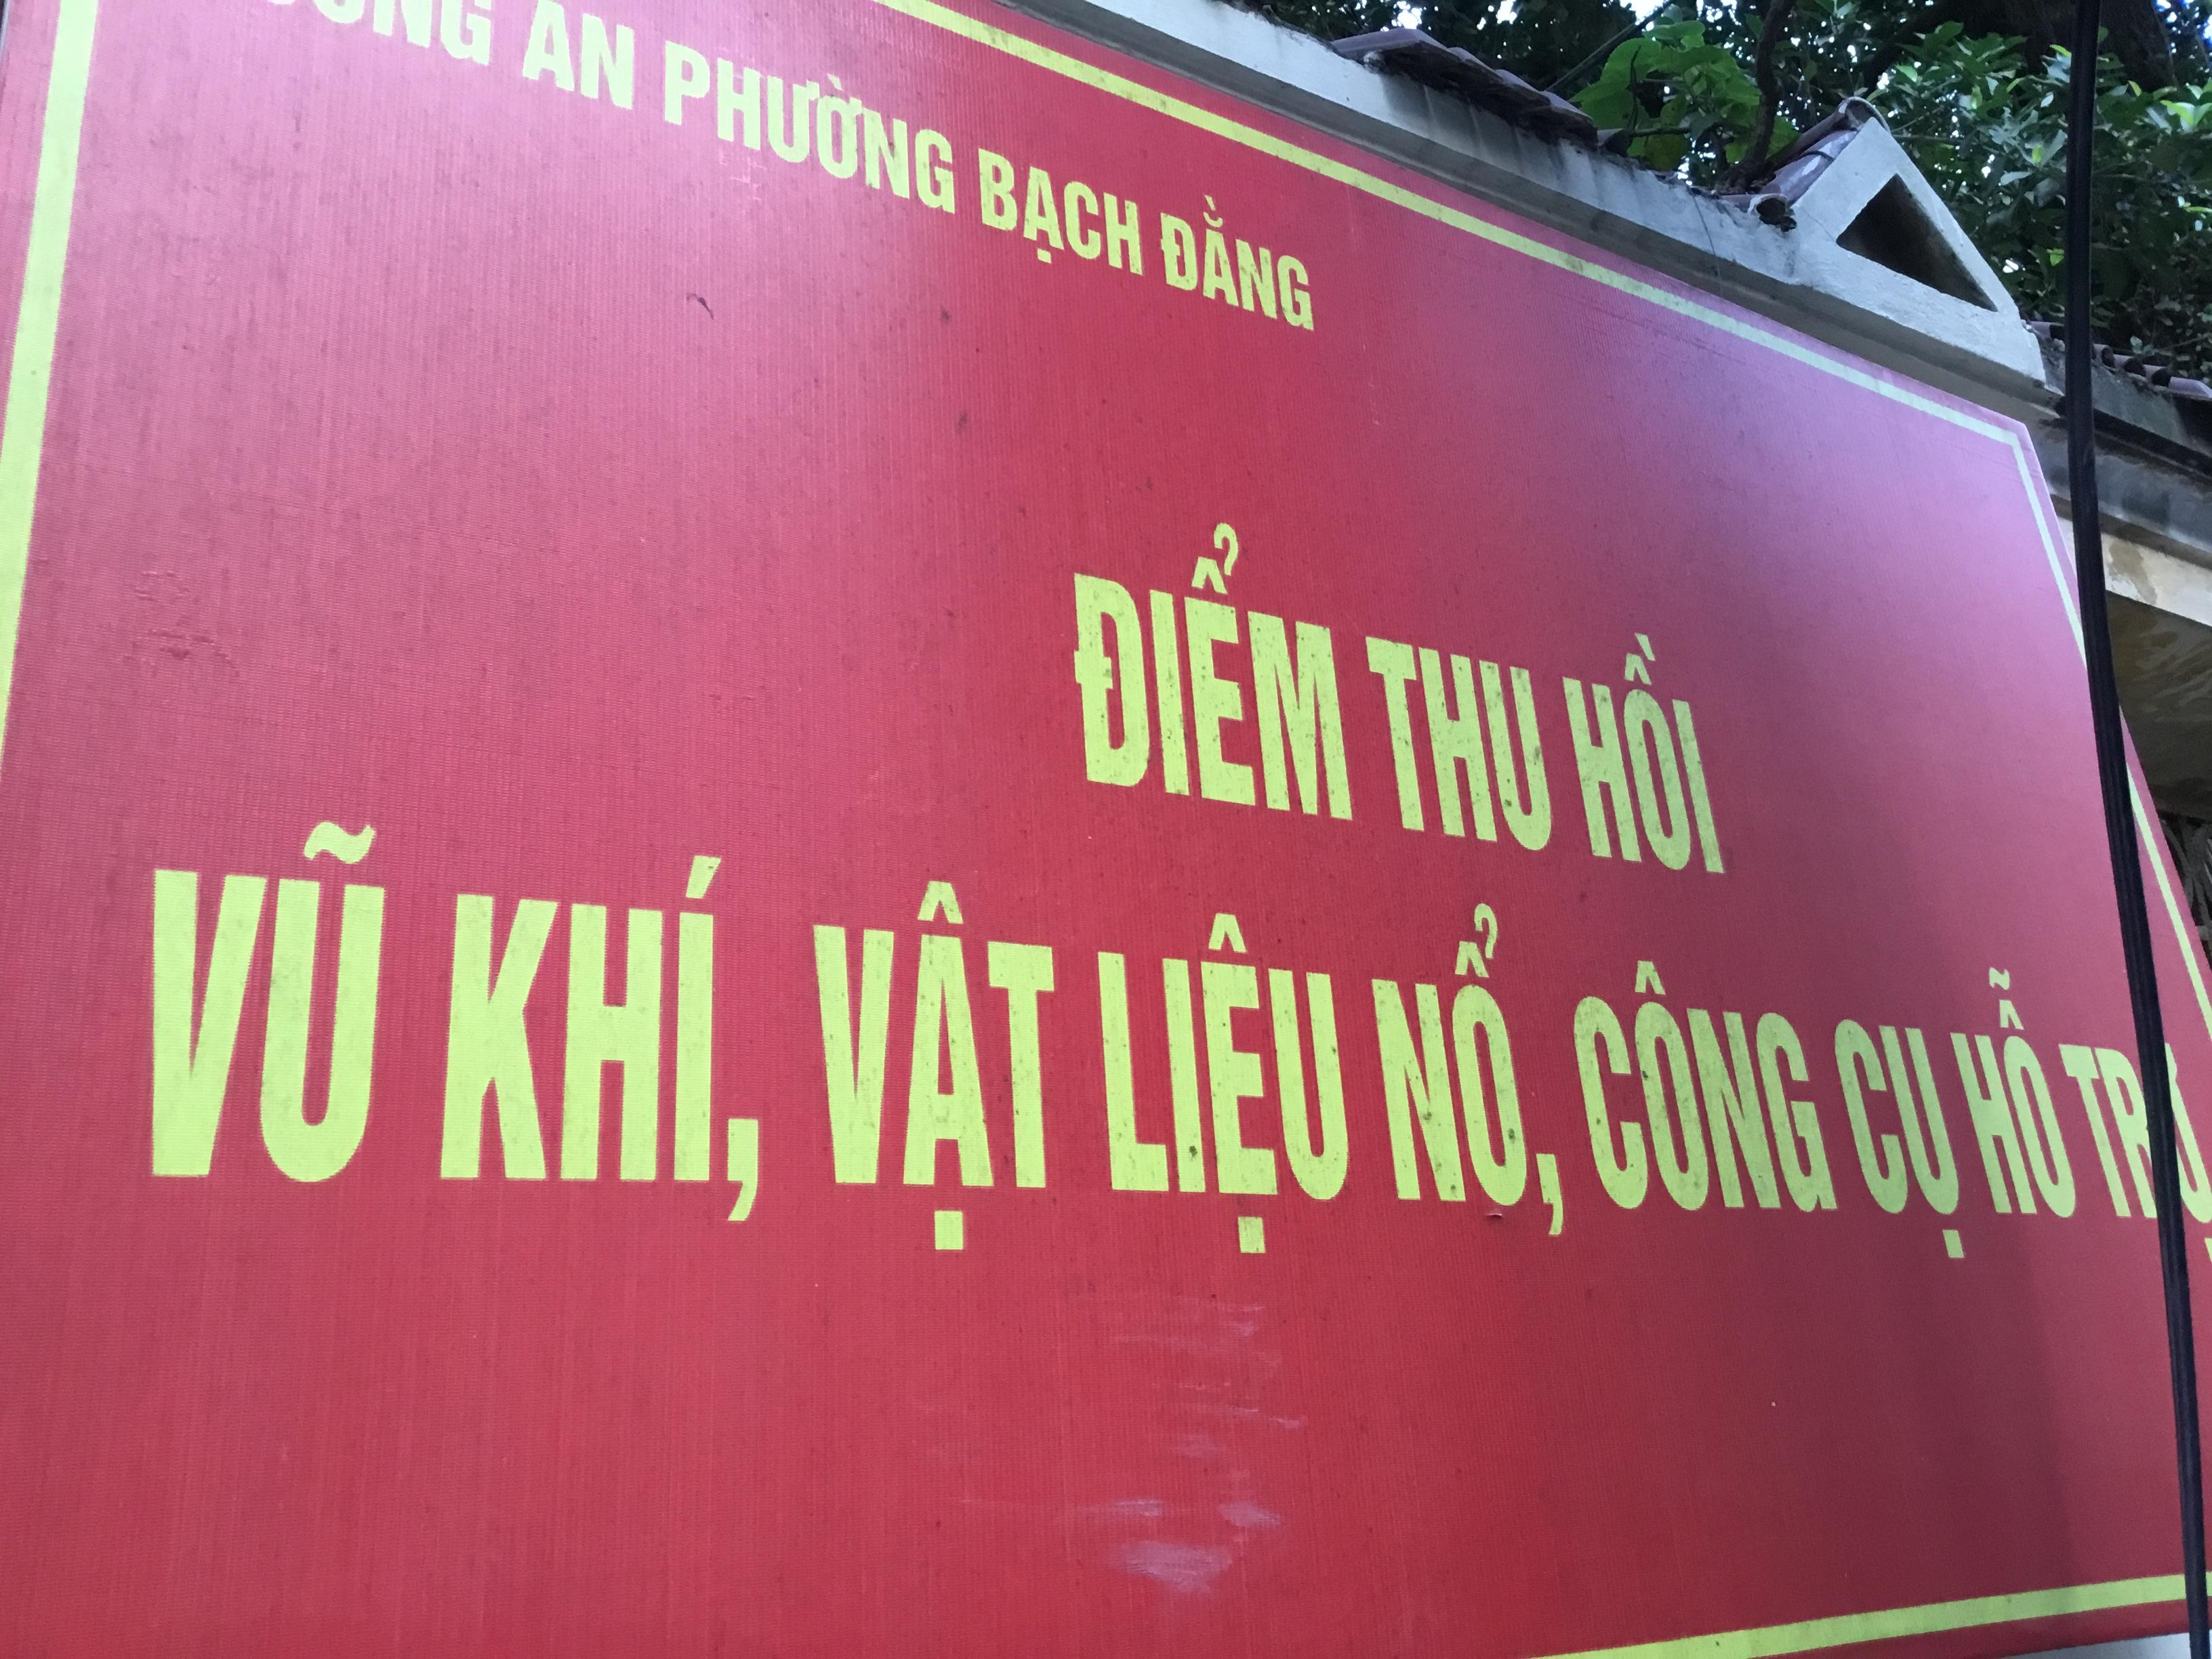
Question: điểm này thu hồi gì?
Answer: điểm này thu hồi vũ khí, vật liệu nổ, công cụ hỗ trợ